Coinage Act of 1853

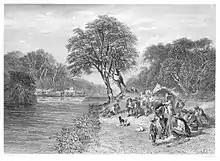
Depiction of Australian gold diggers

However, by 1847, the world ratio of silver ounces to gold had declined to 15.66:1, setting on a collision course with the Mint's legal ratio. In 1849, this ratio was worsened dramatically with the onset of the California Gold Rush and the discovery of new gold deposits in Australia in 1851. These new gold discoveries more than quadrupled annual gold production from an average of 36 million dollars in the 1840s to 155 million dollars by 1853.